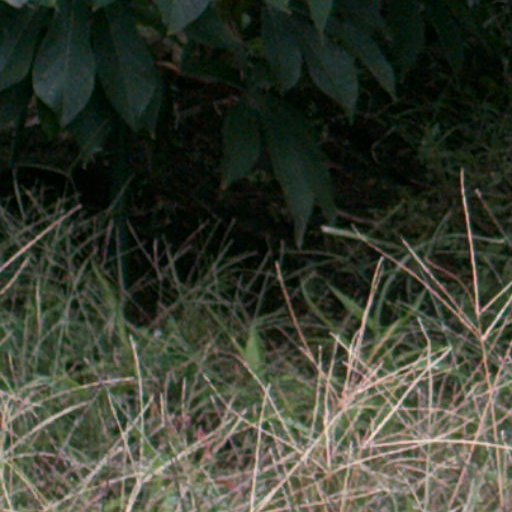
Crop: cassava